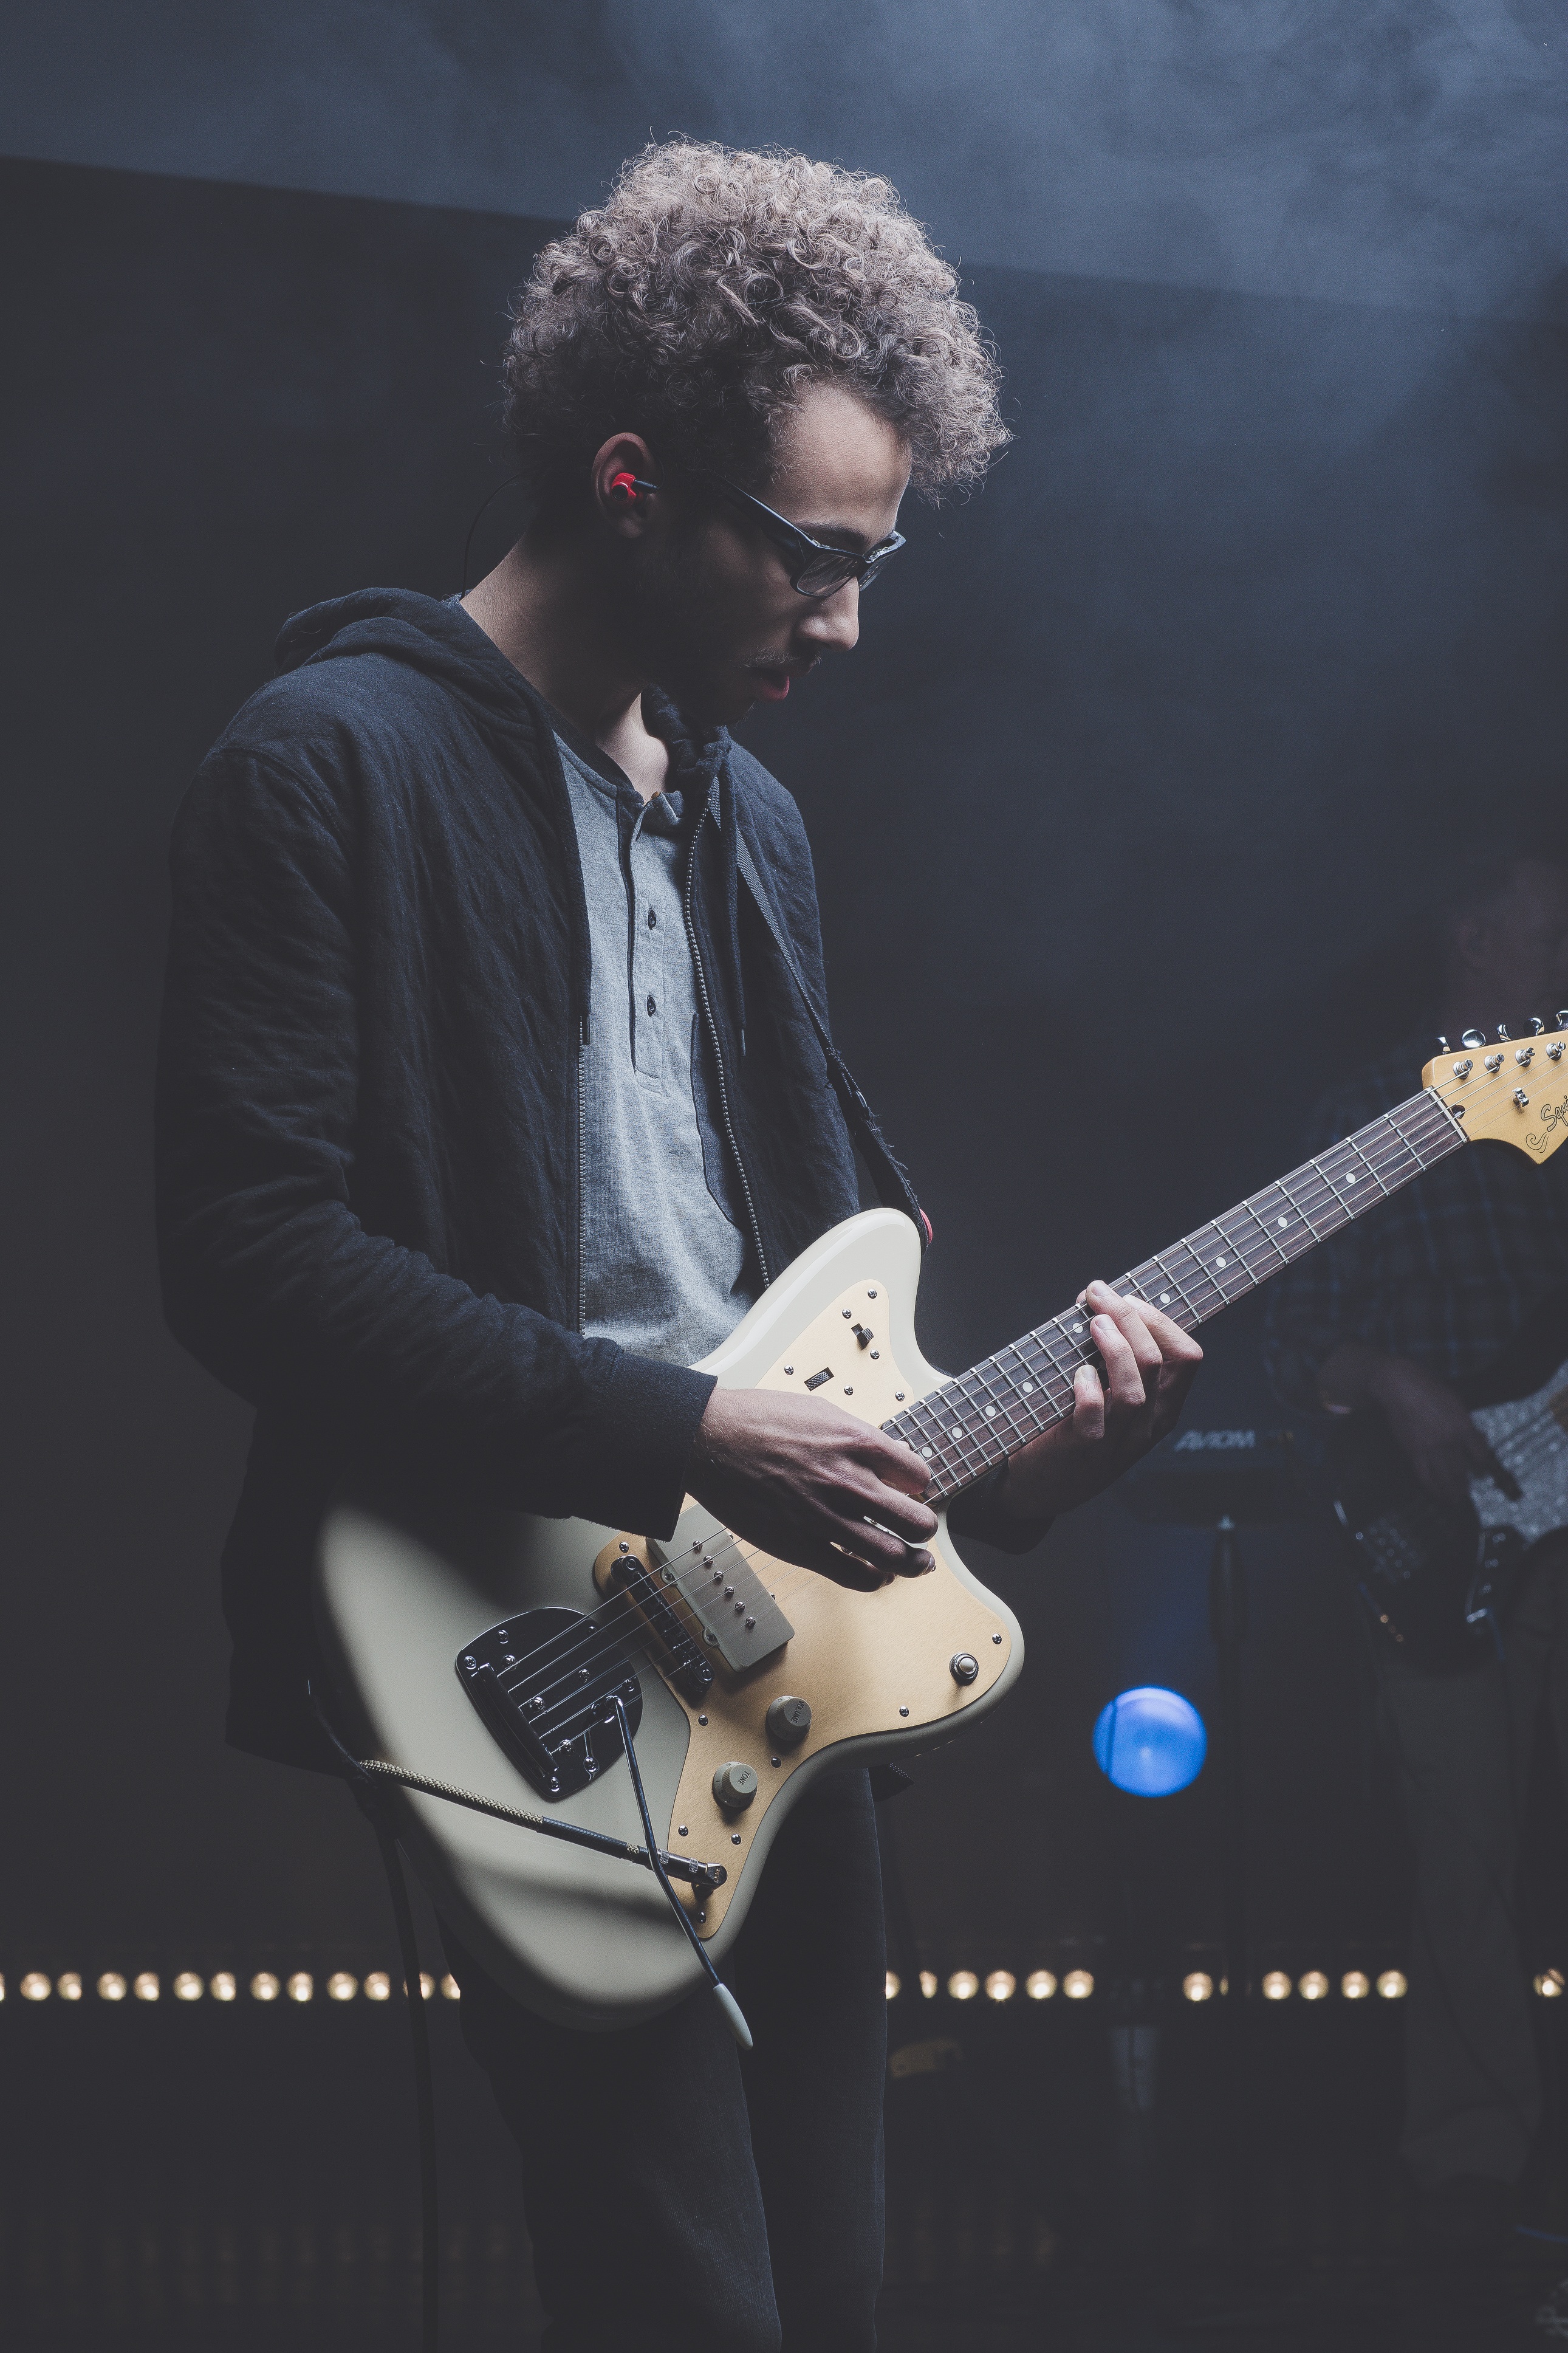
man, music, guitar, male, guy, concert, musician, stage, performance, bassist, singing, guitarist, bass guitar, entertainment, performing arts, singer songwriter, string instrument, plucked string instruments